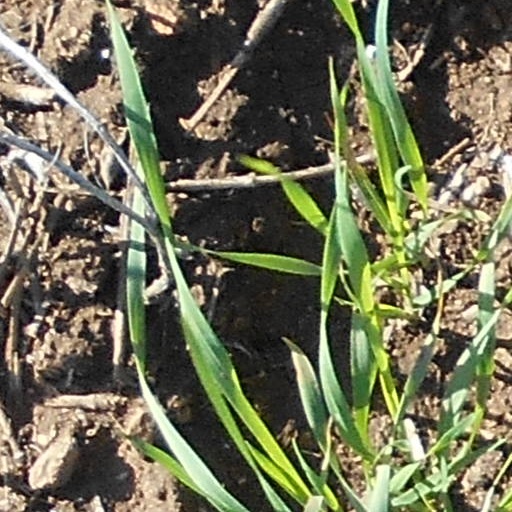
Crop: wheat